Bruno Caruso

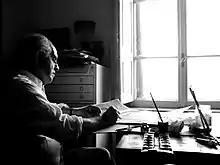
Caruso painting at his studio in Rome, 2008

Bruno Caruso (8 August 1927 – 4 November 2018) was an Italian artist, graphic designer and writer. He spent much of his adult life working in Rome.